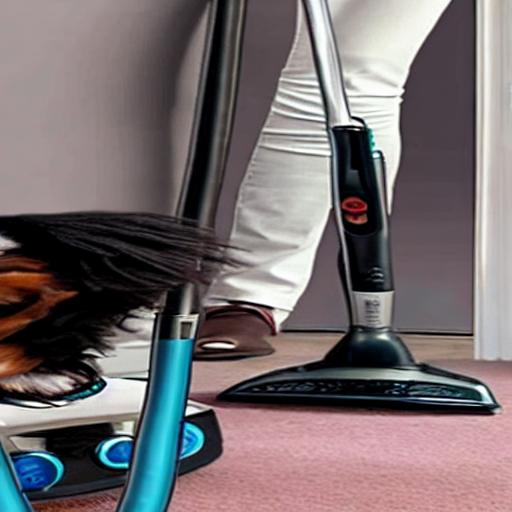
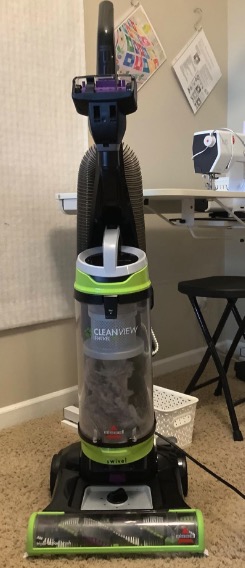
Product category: items_vacuum
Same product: no